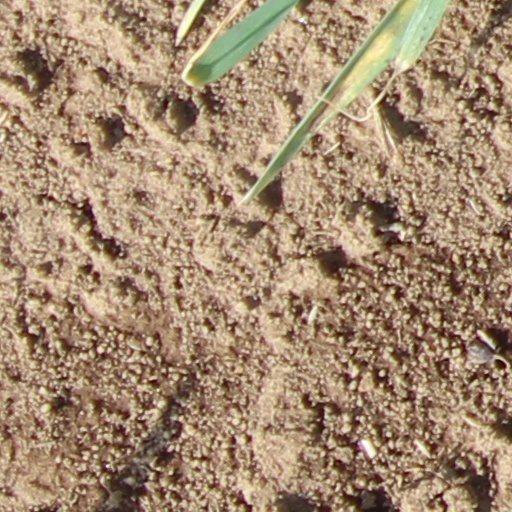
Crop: wheat